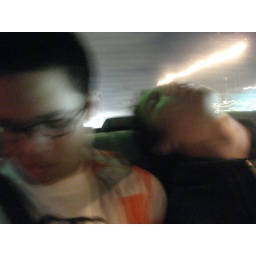
the boys asleep in the car